Mladost 3 Metro Station

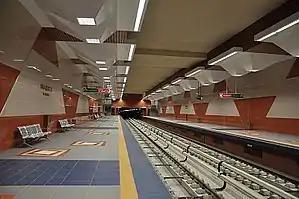

Mladost 3 Metro Station is a station on the Sofia Metro in Bulgaria. It opened on 25 April 2012. Bulgaria's PM Boyko Borisov and EU Council President Herman Van Rompuy inaugurated the new section of the Sofia Metro, which was funded with EU money.